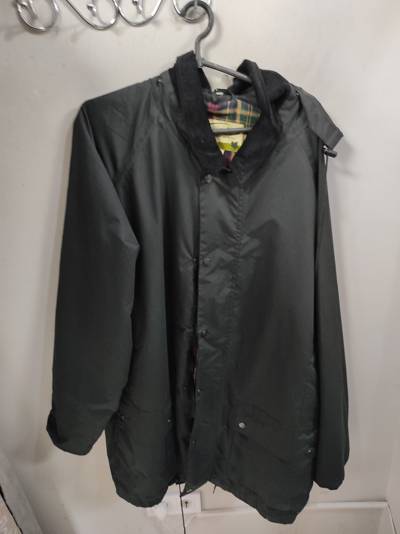
Waste category: clothes